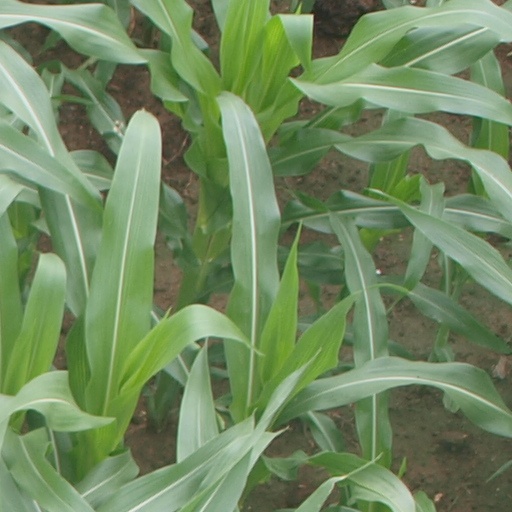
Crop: maize; corn